Marise Payne

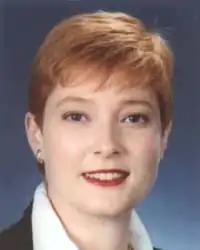
Payne early in her career

Following the resignation of Senator Bob Woods in March 1997, Payne was chosen by the Liberal Party to fill the casual vacancy. She took office on 9 April 1997, and has subsequently been re-elected to the Senate at the 2001, 2007, 2013, 2016 election and 2022 election. Her office is located in Parramatta, in Sydney's western suburbs.